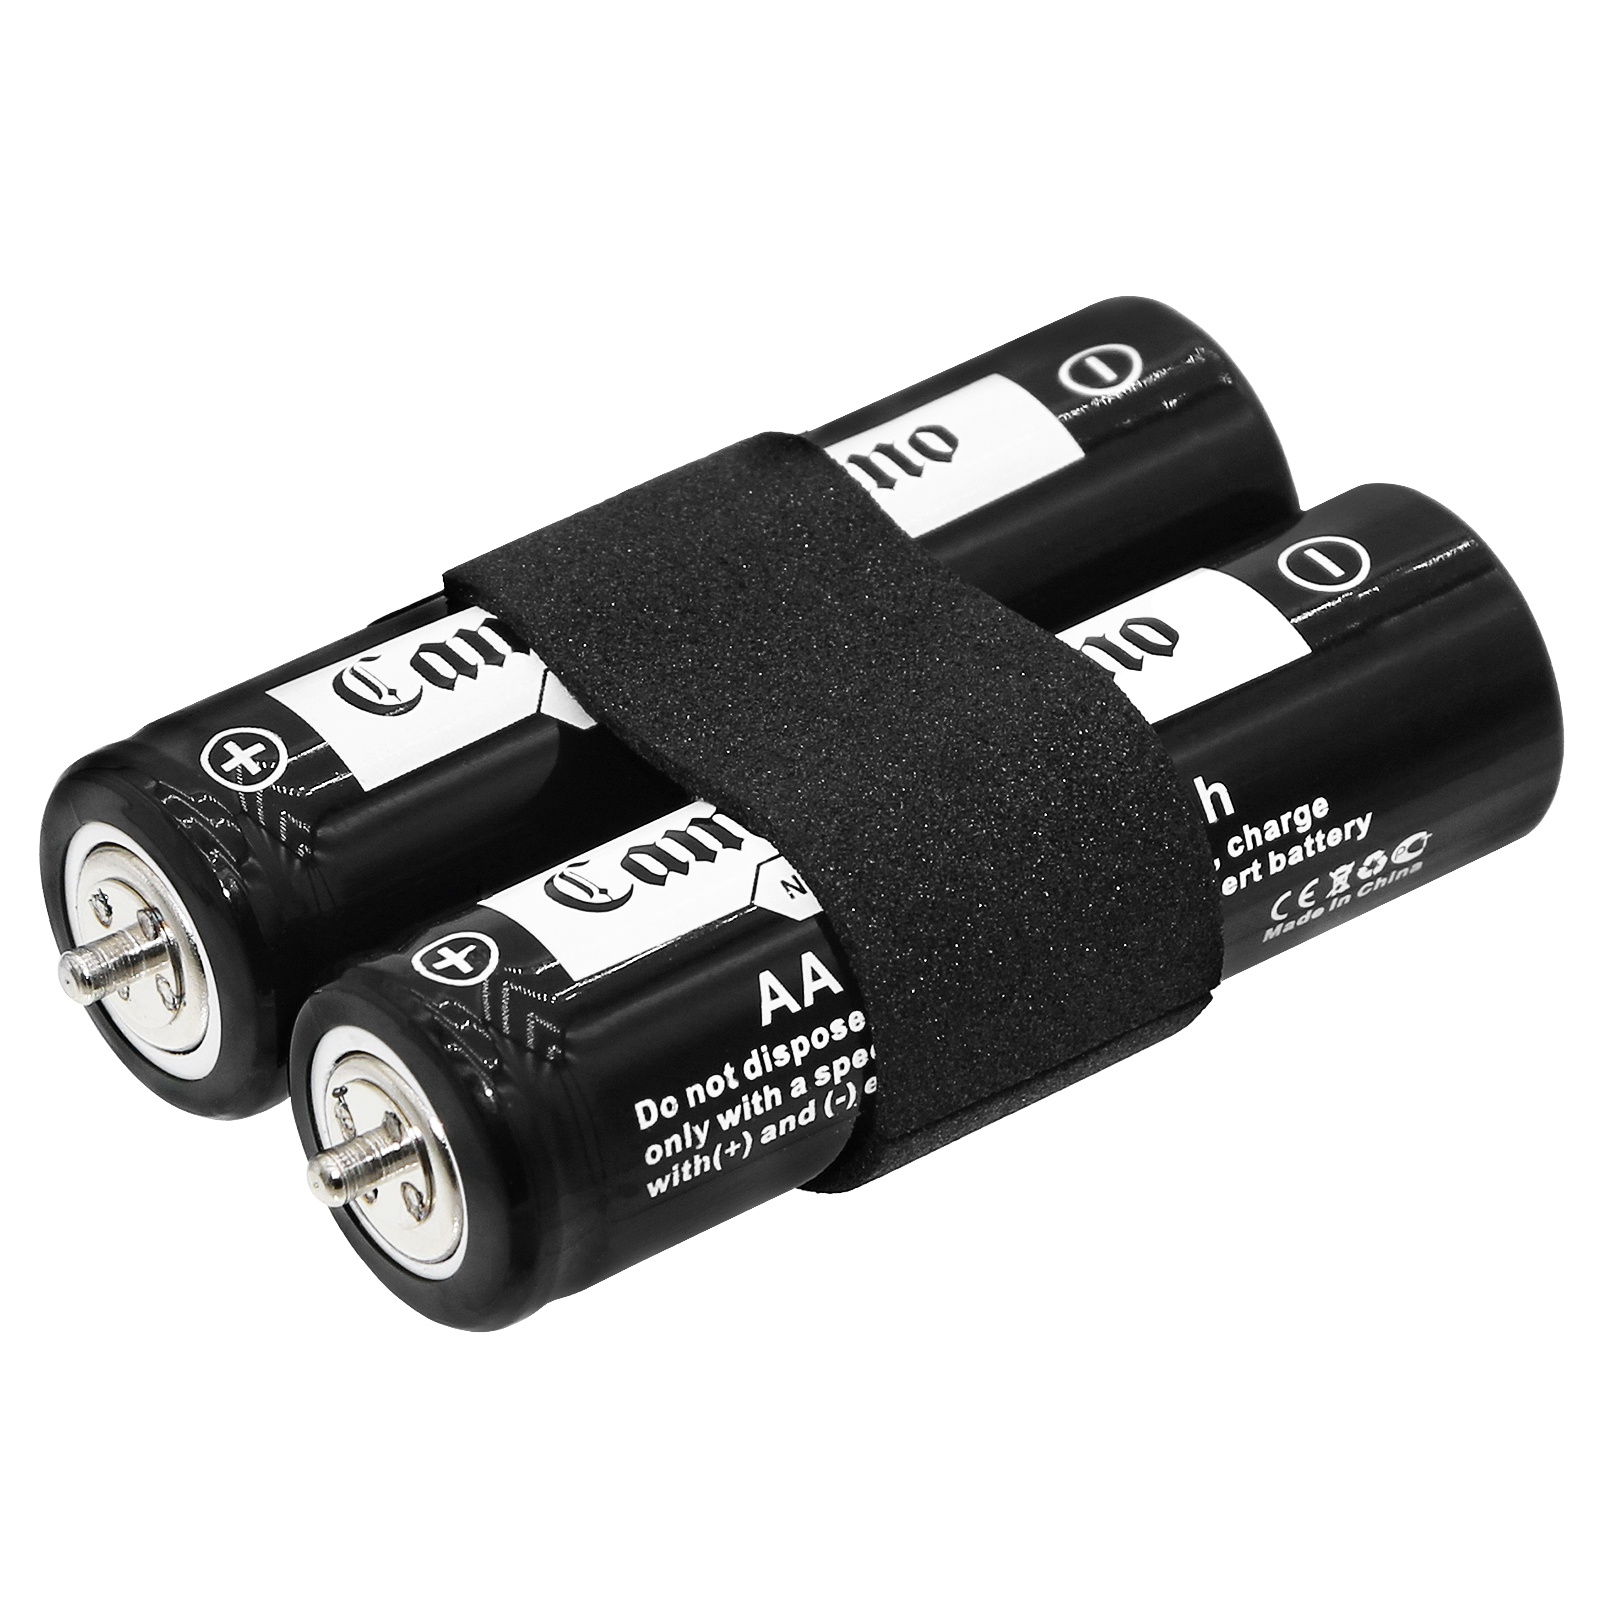
Battery for Braun Series 1 150 1.2V Ni-MH 2000mAh / 2.40Wh
Type: Ni-MH Capacity: 2000mAh / 2.40Wh Voltage: 1.2V Color: Green Dimensions: 54.10 x 14.20 x 14.20mm x 2 pcs This battery is compatible with: Braun Series 1 150 Compatible partnumbers: RoHS Approved for toxic free This battery is certified with UKCA, CE and ISO9001 Manufacturers names and numbers are used for reference purposes only. These parts are in no way associated with the initial manufacturers parts.
Brand: Cameron Sino
Category: Health & Beauty > Personal Care > Shaving & Grooming > Electric Razor Accessories